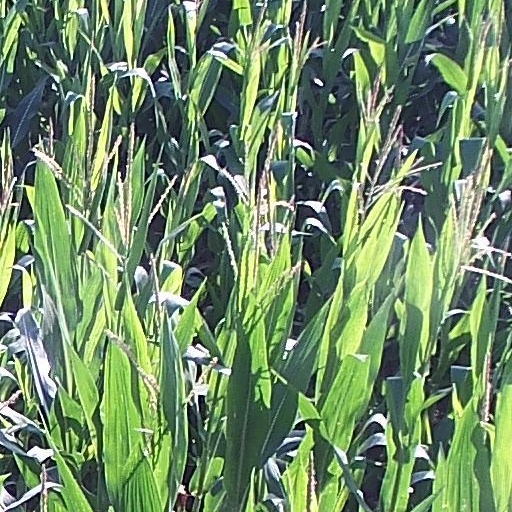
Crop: maize; corn